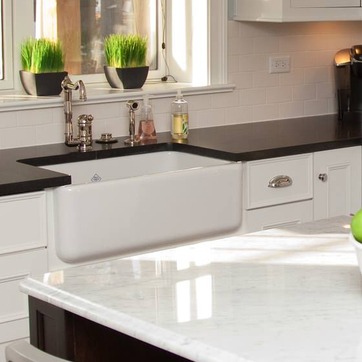
Material: ceramic